Uchhaith

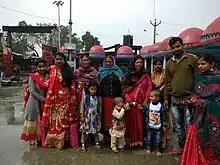
Uchchaith Bhagwati Temple Complex

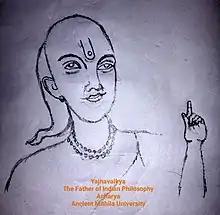
Statue of the Vedic sage Yajnavalkya at the entrance of Uchchaith Bhagawati Mandir Complex

According to history, the poet Kālidāsa was blessed with all knowledge by Durga, she was impressed by his devotion and dedication. Kalidasa lived here for several years. According to a legend of this area, there was a Sanskrit college in ancient times, which is still present there. Presently the modern college is known as Kalidas Vidyapati Science College. It is said that kalidasa lived there as a servant of the college. There was a river known as Thumhani between the college and the temple.